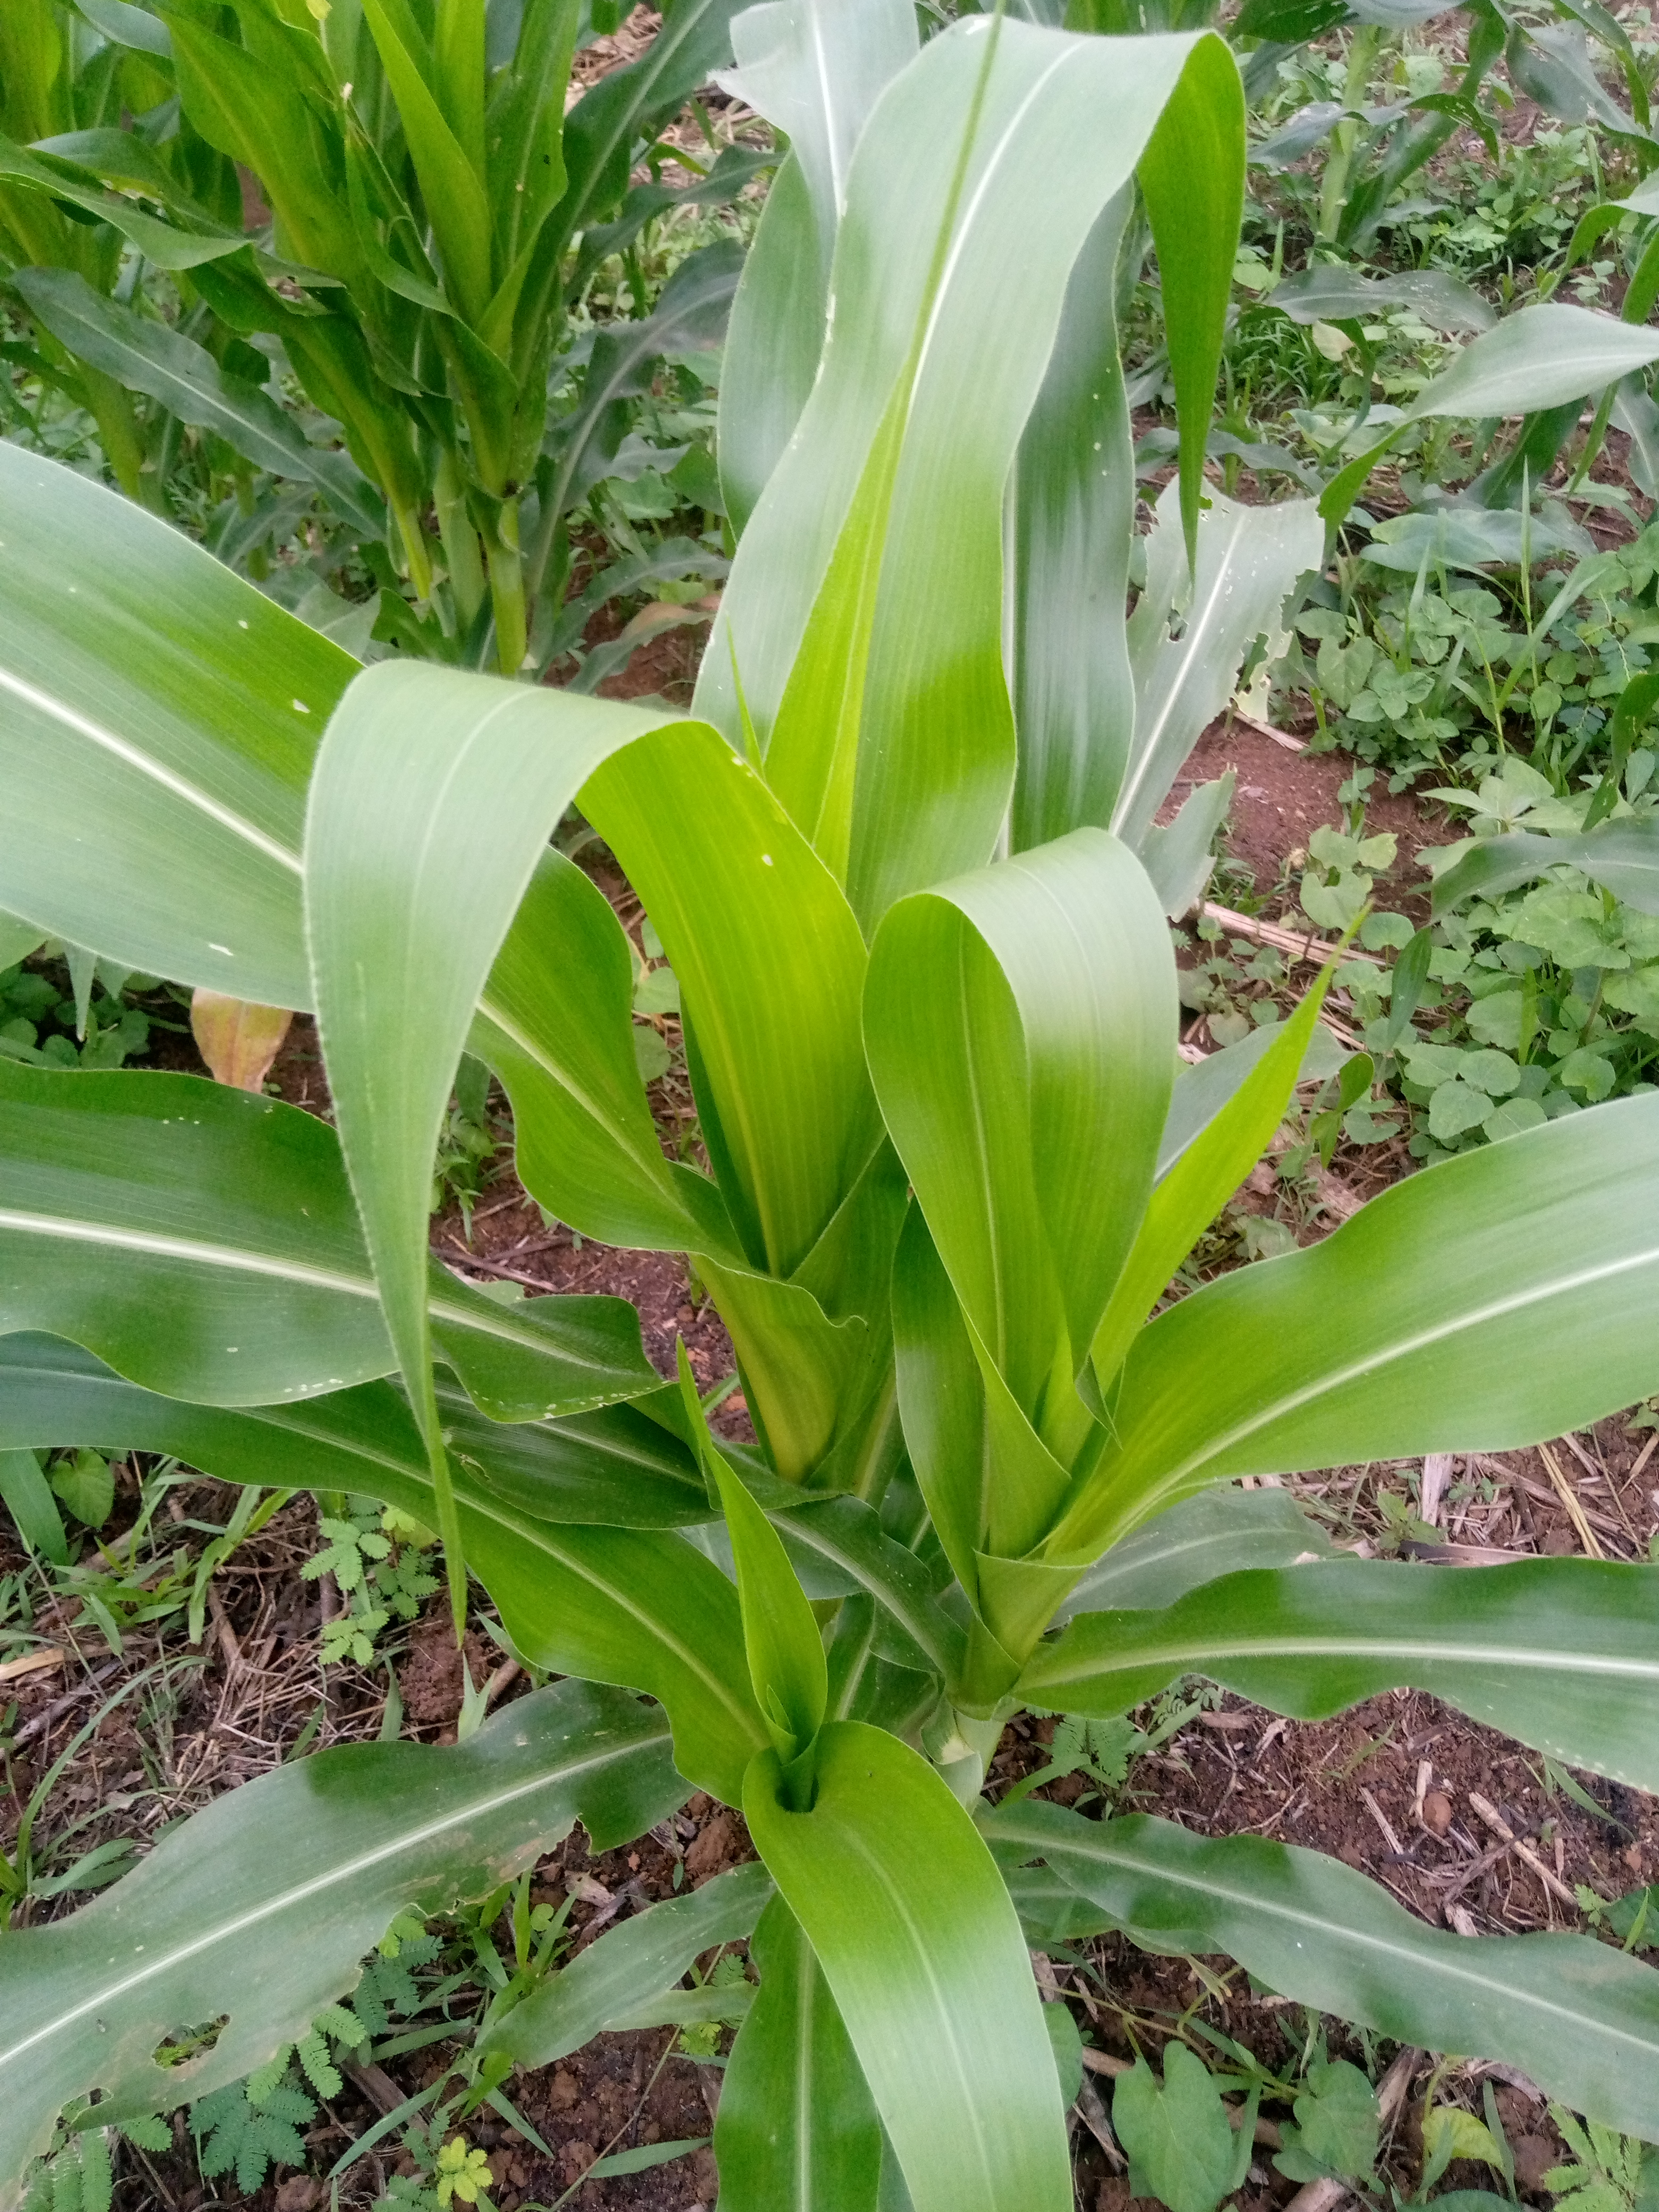
Label: spodoptera_frugiperda